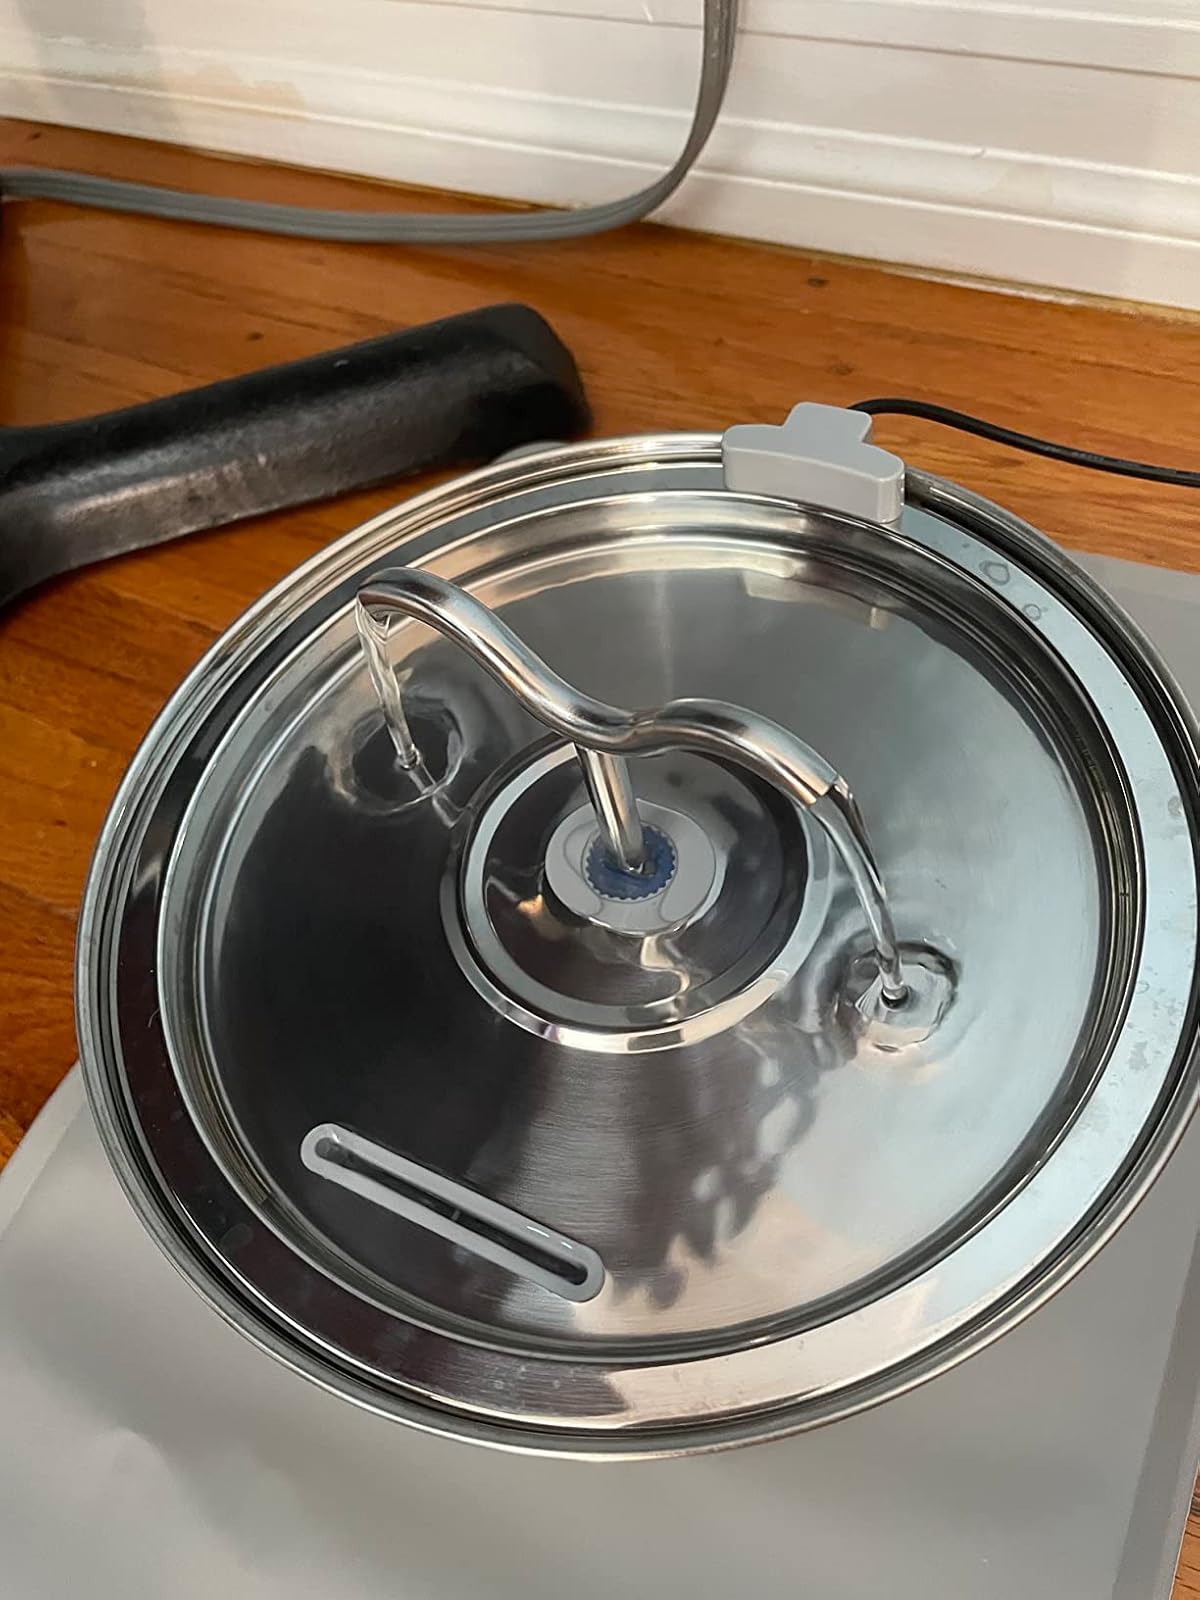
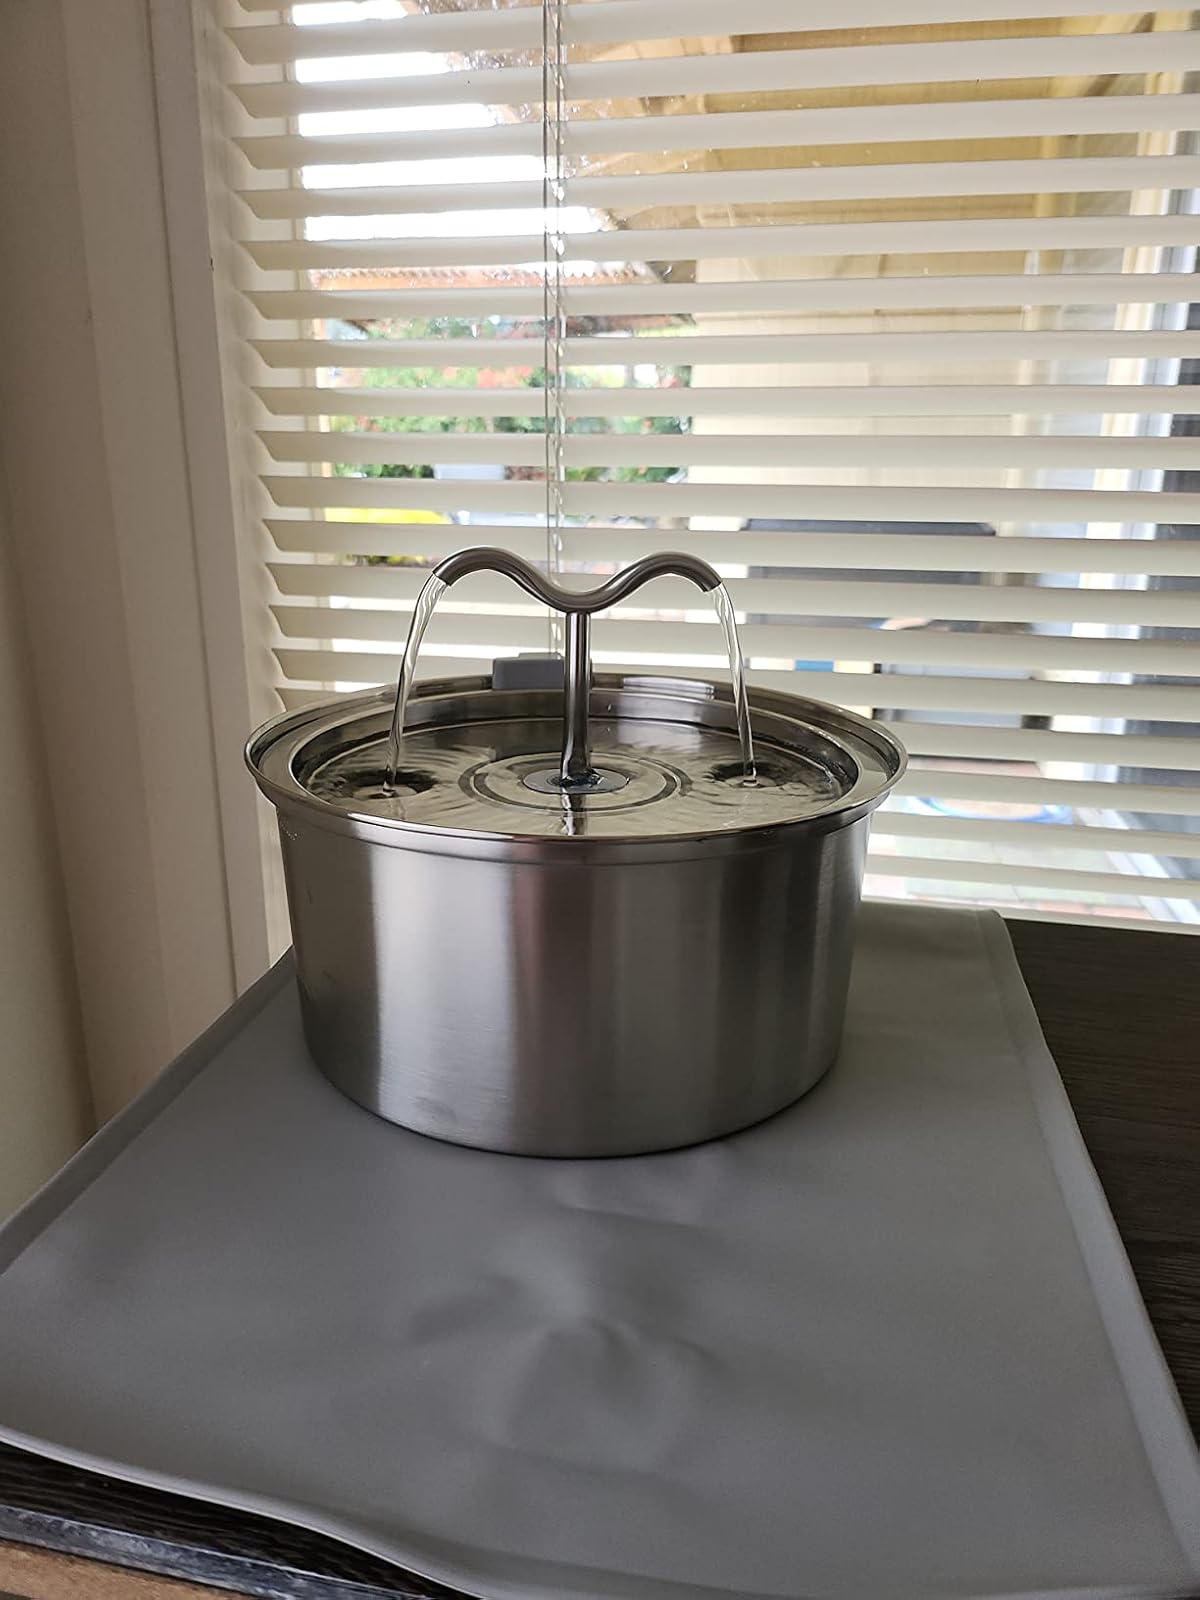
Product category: items_bowl
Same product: yes